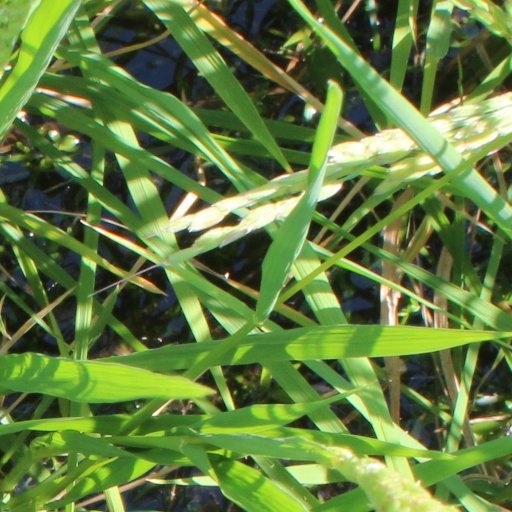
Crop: rice